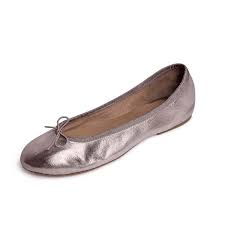
Label: Ballet Flat